Baseball at the 2023 Central American and Caribbean Games

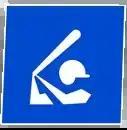

The baseball competition at the 2023 Central American and Caribbean Games was held at the in San Salvador, El Salvador from 25 June to 1 July 2023.